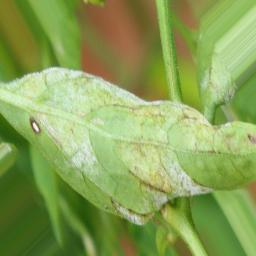
Label: powdery mildew